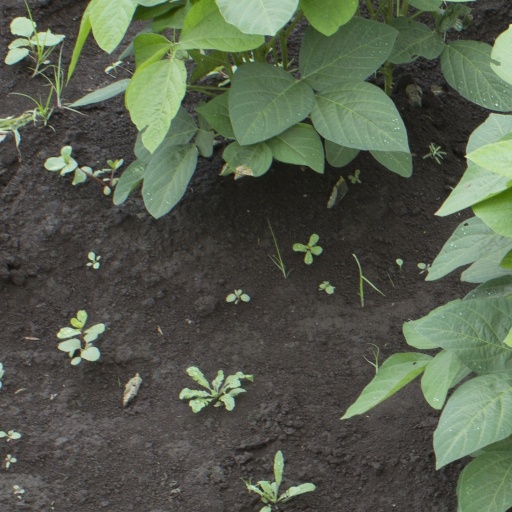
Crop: soybean